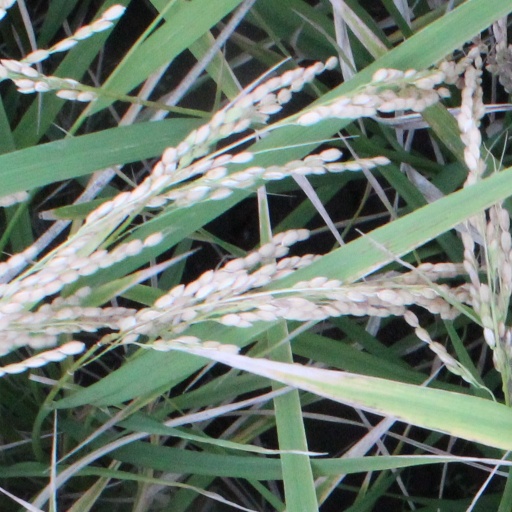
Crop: rice